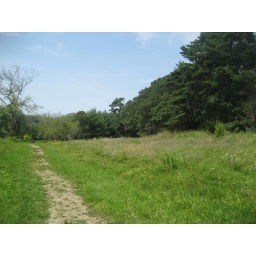
this field used to have my house in it right there in the middle of the grass